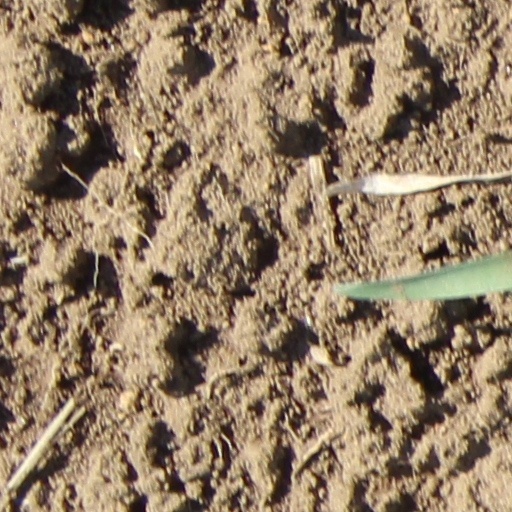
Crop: wheat